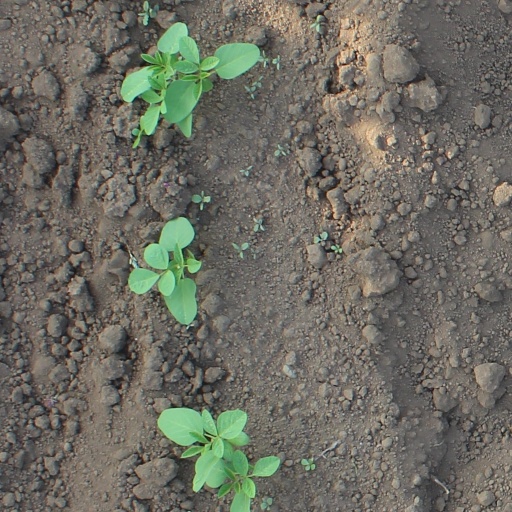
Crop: soybean